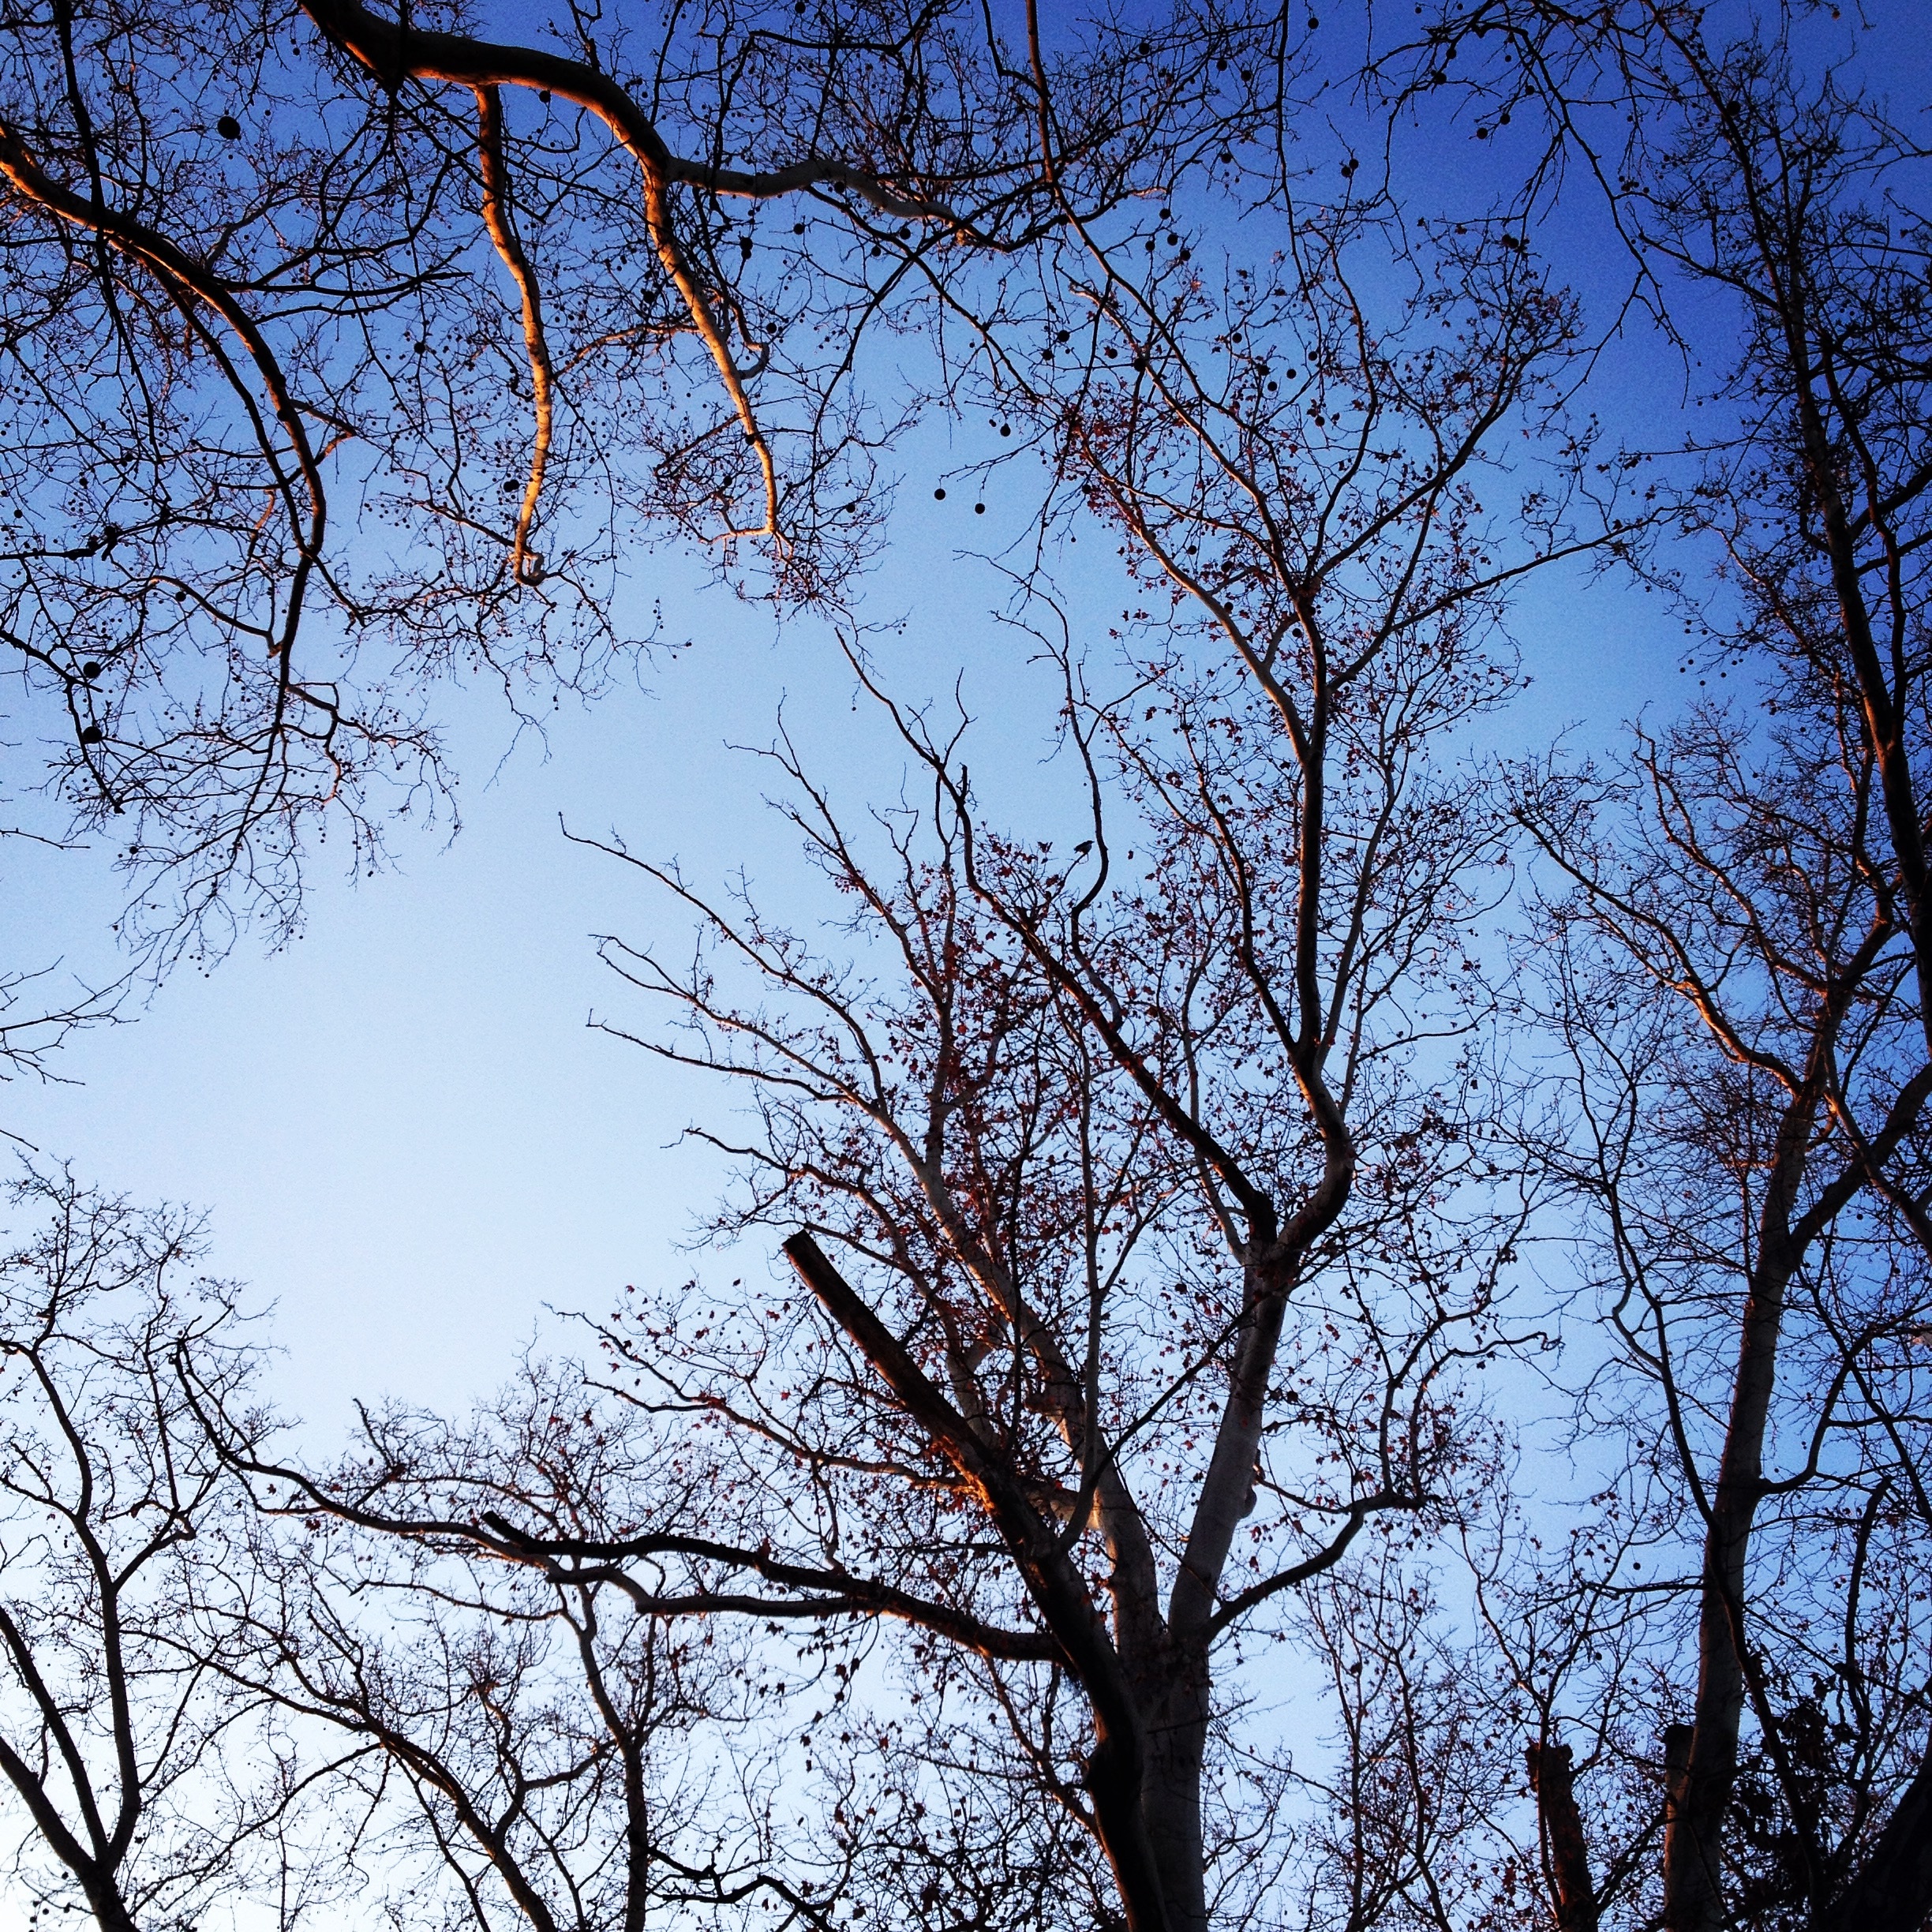
landscape, tree, nature, forest, branch, blossom, winter, cloud, architecture, plant, sky, sunlight, leaf, flower, town, view, city, urban, cityscape, travel, europe, spring, autumn, park, landmark, sightseeing, blue, exterior, tourism, season, budapest, hungary, day, style, european, hungarian, touristic, woody plant